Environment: real
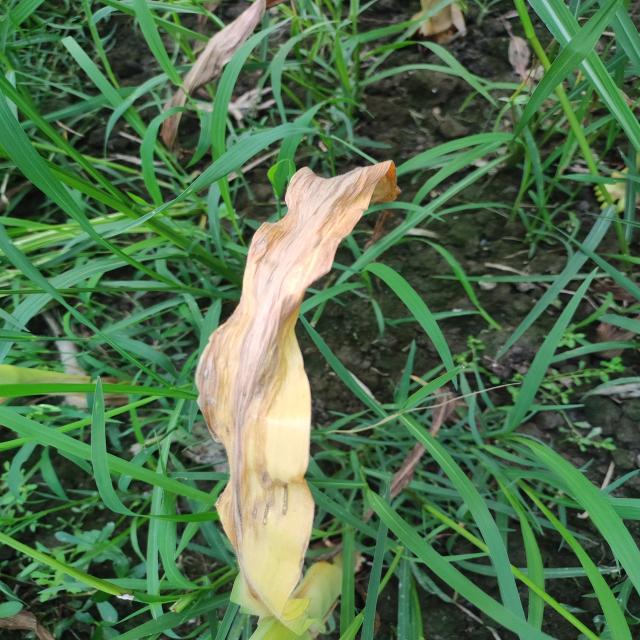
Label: nitrogen_deficiency